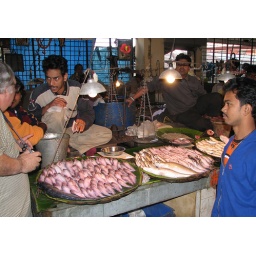
At the wonderful Lake Market fish market in south Calcutta (Kolkata)